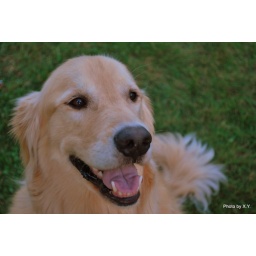
I met a friend with her cute dog in Fredericton's multicultural festival, and he is really adorable.